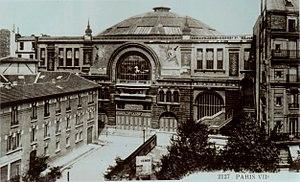
Le cirque Métropole est un ancien cirque de Paris. Dernier cirque en dur à ouvrir ses portes dans la capitale française, il était situé aux nᵒˢ 18-20 de l'avenue de La Motte-Picquet, dans le quartier du Gros-Caillou.
L’avenue de La Motte-Picquet est une avenue des 7ᵉ et 15ᵉ arrondissements de Paris.